Riverside Church

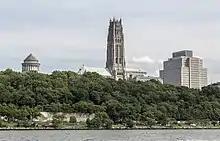
The tower of Riverside Church (center) rises above the tree-line of Riverside Park. Grant's Tomb (left) and the Interchurch Center (right) can also be seen.

Marc Eidlitz & Son, Inc. was hired as the contractor for the construction of the new Riverside Drive church. On November 21, 1927, the church's ceremonial cornerstone was laid, marking the start of construction. The cornerstone included items such as Woelfkin's Bible and "New York Times" articles about the new church. The Park Avenue church building and three adjacent rowhouses was sold for $1.5 million in April 1928. The same month, Park Avenue Baptist Church's official monthly newsletter announced its existing 53-bell carillon would be expanded to 72 bells upon its relocation to Riverside Drive, making it the largest set of bells in the world.